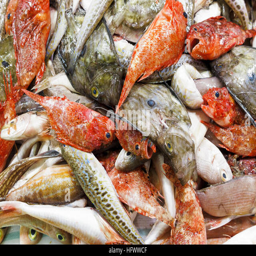
fish for sale in the market